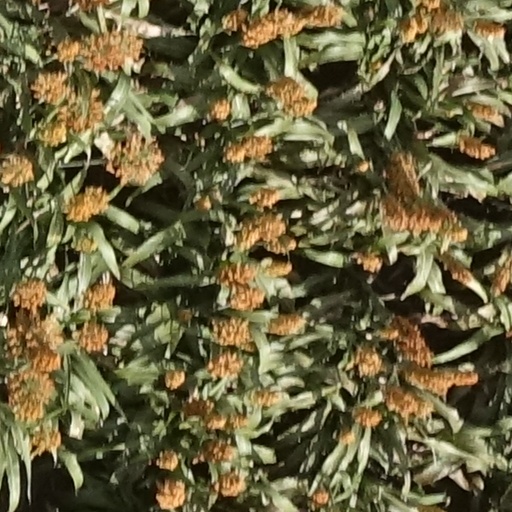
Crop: sorghum